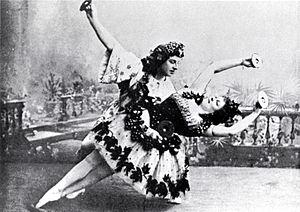
Les Saisons est un ballet allégorique de Marius Petipa en un acte et quatre tableaux, sur une musique d'Alexandre Glazounov. Il a été composé en 1899 et présenté pour la première fois en 1900 par le ballet impérial du théâtre Mariinsky de Saint-Pétersbourg.
Au singulier, bacchanale revêt deux sens :
Marie Petipa, née à Saint-Pétersbourg le 17 octobre 1857 et morte à Paris le 16 janvier 1930, est une danseuse russe, fille de Marius Petipa et de Maria Sourovchtchikova.